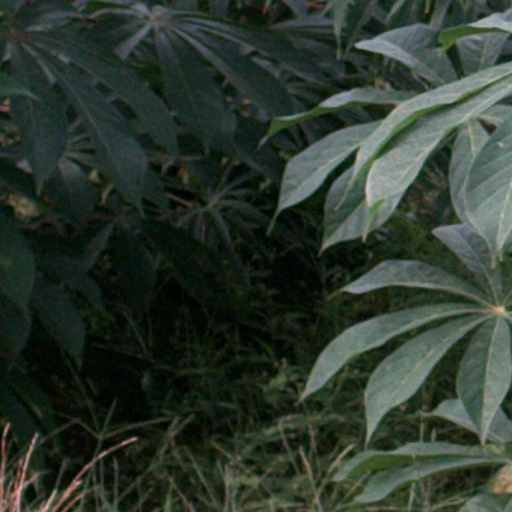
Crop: cassava